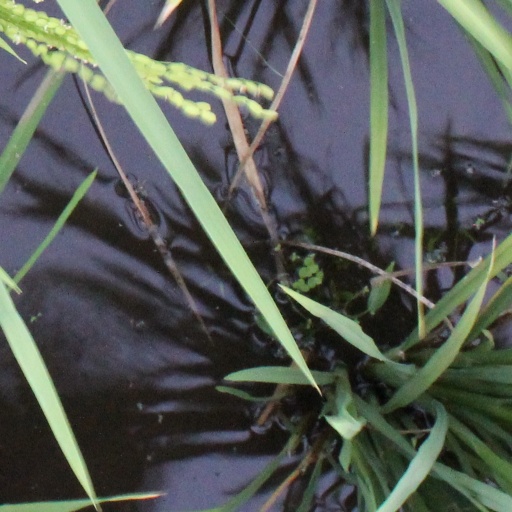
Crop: rice